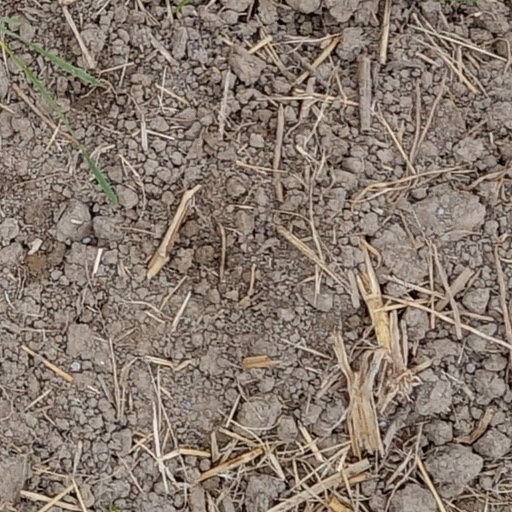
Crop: wheat